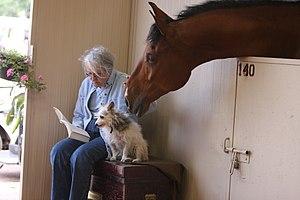
Le vieillissement chez le chien traite sous le rapport médical et clinique, de l'impact du vieillissement chez le chien domestique, ainsi que des questions découlant et l'espérance de vie.